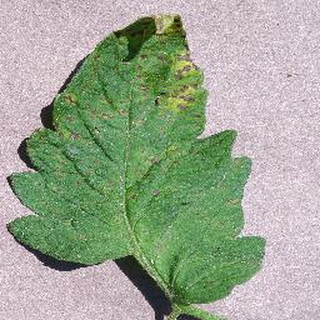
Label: tomato_septoria_leaf_spot